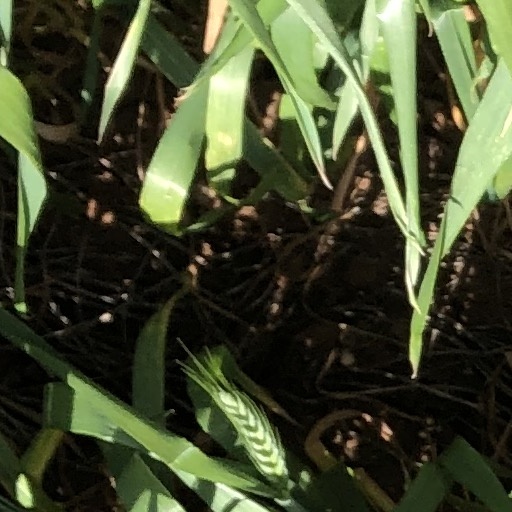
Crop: wheat